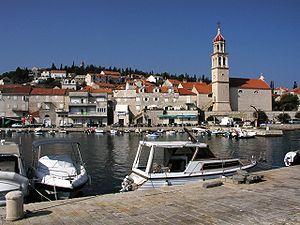
Sutivan est un village et une municipalité située sur l'île de Brač, dans le comitat de Split-Dalmatie, en Croatie. Au recensement de 2001, la municipalité comptait 759 habitants, dont 93,15 % de Croates et le village seul comptait 759 habitants.